Euctemon (crater)

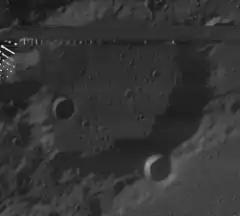
Lunar Orbiter 4 image (band at top and streaks in upper left are blemishes on original image)

Euctemon is a lunar impact crater that is located in the northern part of the Moon, along the northwest rim of the crater Baillaud. To the southwest of Euctemon is the large walled plain Meton, and to the north-northeast lies the crater De Sitter. Due to its location, Euctemon appears foreshortened when viewed from the Earth.